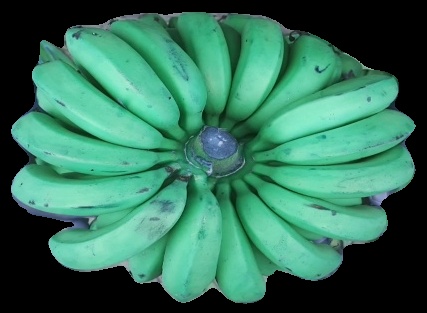
Variety: pachbale
Grade: grade2